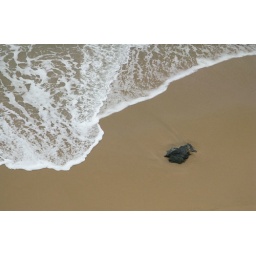
Out the window of my room at La Concha on the beach in San Juan, PR